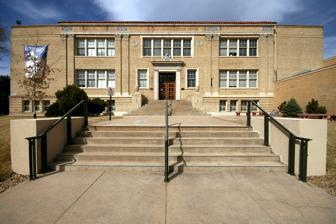
Building: Golden High School
Country: United States of America
Year built: 1924
Public high school in Golden, Colorado, U.S. Golden High School Address 701 24th Street Golden, Colorado 80401 United States Coordinates 39°44′36″N 105°12′41″W / 39.7434°N 105.2115°W / 39.7434; -105.2115 Information Type Public secondary Established 1873 (152 years ago) ( 1873 ) School district Jefferson County Public Schools CEEB code 060670 Principal John Graham Teaching staff 68.25 (FTE) Grades 9 to 12 Enrollment 1,453 (2023-2024) Student to teacher ratio 21.29 Color(s) Maroon and white Fight song Golden Demons' Fight Song Mascot Demons Rival Wheat Ridge High School Website golden .jeffcopublicschools .org United States historic place Golden High School U.S. National Register of Historic Places Old Golden High School Show map of Colorado Show map of the United States Location 710 10th Street, Golden, Colorado Coordinates 39°45′30″N 105°13′23″W / 39.7582°N 105.2230°W / 39.7582; -105.2230 Area less than one acre Built 1924 Built by Buckman and Axtell Architect Eugene G. Groves Architectural style Beaux-Arts NRHP reference No. 97000229 Added to NRHP March 14, 1997 Golden High School is a secondary school located in Golden , the county seat of Jefferson County, Colorado , United States. It is part of the Jefferson County Public Schools district. History Background The South School, Golden, Colorado, when it originally served all of Golden School District #1. Photo taken around 1874. South School was established in 1873 for primary, intermediate, and grammar education. It began offering high school education in 1873, the first school of its kinds in the state, and had a graduating class by 1889. In 1892, the high school was located within the walls of South School. It offered a theater program, a now long-standing tradition, by 1895 when it produced Charley's Aunt . The North School building was constructed in 1880 due to the increased population in the area. Golden High School (1924–1956) The Golden High School was completed in 1924, consolidating high school education previously provided by the North and South Schools. The school was designed by Eugene G. Groves and built by Buckman and Axtell. Modern for its time, the Beaux-Arts style building had a convenient layout and fireproof construction. The building housed a library, study hall, inset lockers, and a balcony in the gymnasium. It served as a high school until 1956, when a new high school was built. The building then became the Golden Junior High School. An addition was added in 1965 that maintained the historic view of the building along Washington Avenue. It operated as a junior high school until May 1988, when it was declared a surplus by the Jefferson County Public Schools . It was acquired by the Colorado Mountain Club and American Alpine Club in 1993 to serve as their headquarters. The former school building was listed on the National Register of Historic Places on March 14, 1997. Golden High School (1956–2008) A high school building was constructed in 1956 at the corner of 24th and Jackson streets. It was a combination of buildings that fell into disrepair. When the new high school building was constructed in 2008, the site was made into a parking lot for the new high school. Golden High School (2008-Present) External images Golden High School image, 1964 yearbook Front of Golden High School, built in 2008 One of the Golden High School buildings and the mountains A new school building was completed in August 2008. The 188,000-square-foot campus was built for $33 million. There are two separate buildings. One has 60 classrooms and labs and a library, the other hold the cafeteria, gym, an auditorium and a shop classroom. Attendance zone The attendance zone of the school includes, besides Golden: West Pleasant View Education Golden High School is a public high school, teaching grades nine through twelve. It is accredited by the Colorado State Department of Education and is rated as a performance school. The school calendar is based upon two 18-week semesters. Golden High School offers a comprehensive curriculum, including college prep classes, engineering, culinary, woodworking, metalworking, and a variety of classes in fine and performance arts. It offers AP and honor courses, as well as a few courses that earn transferable college credit. Students generally take six classes at a time, but could take seven classes a semester. The student enrollment for the 2015–2016 school year was approximately 1,250 students. Special programs Special programs include: GHS offers a unique Senior Seminar program to seniors second semester. Students are selected through a competitive application process to spend the semester in an experiential learning environment. Each Spring GHS offers juniors the chance to participate in Junior Rafting Trips. GHS is the coordinating school for an annual Summer Field Biology trip to Hawaii. Spanish students have the opportunity to study in Spain each summer at the University of Salamanca . Performance Groups Stage Right Productions is Golden's student theater group. They perform full plays, one-act plays, and musicals every semester. They are registered as Troupe 2681 within the International Thespian Society and have been a thespian troupe since the 1970s. 2023 will be their 50th year as an organization. The Screamin' Demons Improv Team is Golden's official improvisational comedy group. They rehearse and perform under the umbrella of Stage Right Productions. Traditions The Hand Jive The "Hand Jive" is a choreographed dance that Golden students and faculty perform during assemblies and sports games. The Hand Jive is performed along with the song Just Can't Get Enough by Depeche Mode . The tradition started around the time the song was released in 1981. Golden High Alumni Foundation The Golden High Alumni Foundation provides grants and scholarships to Golden High School students. While attending high school, students can apply for grants for educational camps, conferences, trade and vocational programs, sports programs, trips, and other programs. The foundation also offers scholarships to Colorado-based colleges or trade schools. Notable alumni This article's list of alumni may not follow Wikipedia's verifiability policy . Please improve this article by removing names that do not have independent reliable sources showing they merit inclusion in this article AND are alumni, or by incorporating the relevant publications into the body of the article through appropriate citations . ( June 2022 ) Yul Moldauer , American gymnast, Olympian , and 2017 U.S. national all-around champion Roy Hartzell , baseball player for St. Louis Browns and New York Highlanders/Yankees Lindsey Horan , midfielder for the United States women's national soccer team , Olympic gold medalist and World Cup Champion Albert "Cowboy" Jones , baseball pitcher for Cleveland Spiders and St. Louis Perfectos/Cardinals Mark Melancon , Major League Baseball pitcher for the San Diego Padres Tyler Pennel , runner Bill Phillips , fitness and nutrition author; entrepreneur; former CEO of Experimental and Applied Sciences (EAS) Jarret "J.J." Thomas , 2002 Olympic bronze medalist, men's halfpipe John Charles Vivian , former Governor of Colorado Greg Germann , Actor, notable for his appearances on Grey's Anatomy and Talladega Nights: The Ballad of Ricky Bobby. Annie McEnroe , actress, notable for her appearance in Beetlejuice (1988). See also National Register of Historic Places listings in Jefferson County, Colorado References